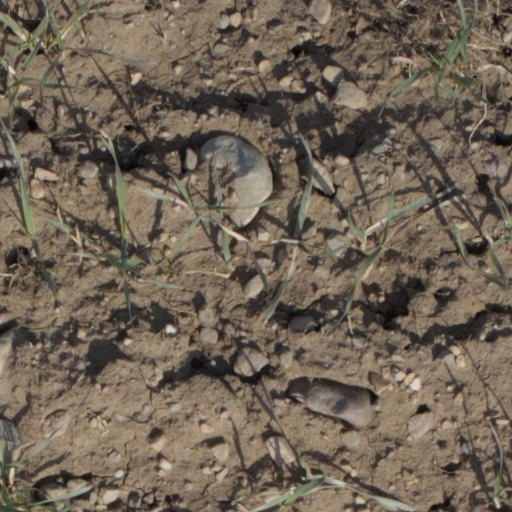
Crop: wheat